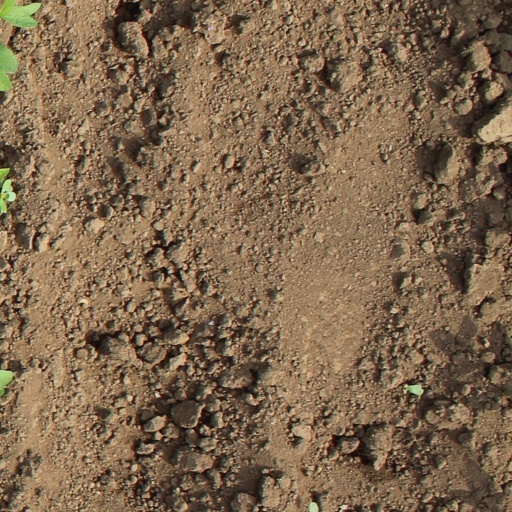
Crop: soybean